Max Bettin House

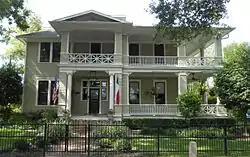
Max Bettin House in 2014

The Max Bettin House at 602 E. Santa Rosa in Victoria, Texas, United States was built in 1908. It is believed to be a work of architect Jules Leffland. It was listed on the National Register of Historic Places in 1986.